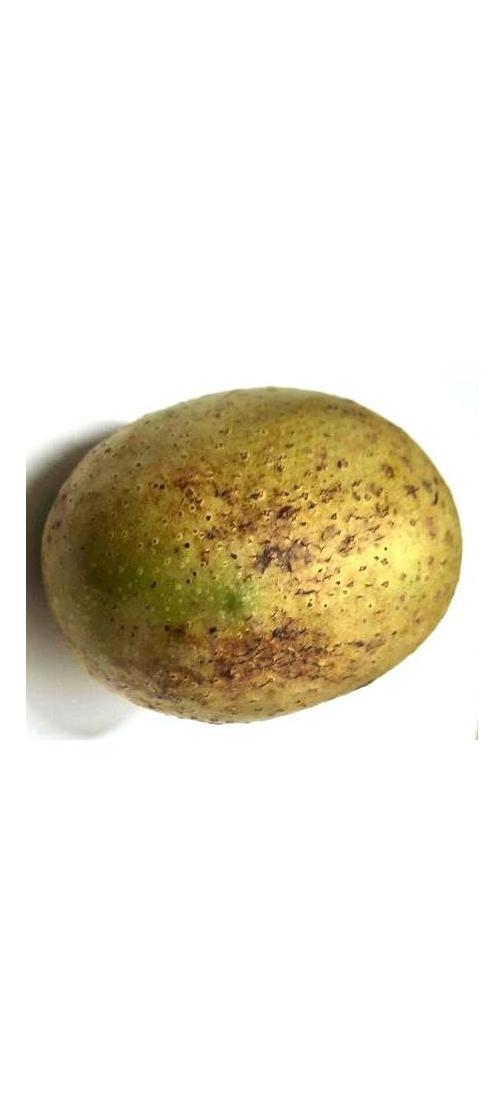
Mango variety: Gourmoti